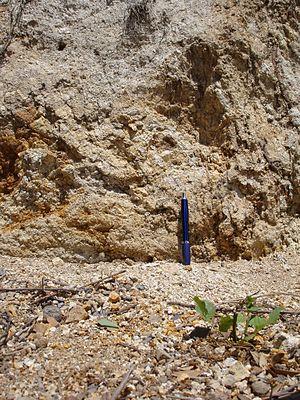
France, Pyrénées-Orientales (66), chaos de Targassonne près de Font-Romeu-Odeillo-Via - Granite pourri et arène granitique
Le beaujolais-villages est un vin français d'appellation d'origine contrôlée produit dans le nord du département du Rhône et sur quelques communes de Saône-et-Loire.
Le vignoble du Beaujolais est un vignoble français situé dans le nord du département du Rhône et sur quelques communes de la Saône-et-Loire.
Le Needien est un terme stratigraphique ayant été utilisé pour définir un niveau géologique néerlandais. Ce niveau, qui fait partie de l'étage géologique du Pléistocène moyen, est précédé par le Drenthien et remplacé par le Taxandrien. Son stratotype a été déterminé d'après les argiles contenues dans une carrière de Needse Berg, un site localisé dans le village de Neede, commune de Berkelland, province Gueldre. Ces gisements comportent notamment des fossiles de Viviparus diluvianus et d'autres espèces de mollusques éteintes telles que la Parafossarulus crassitesta.
En géologie, l’altération, plus précisément l’altération des minéraux, est l'ensemble des modifications des propriétés physico-chimiques des minéraux, et donc des roches, par des réactions abiotiques, induites par les agents atmosphériques à l'origine de l'altération météorique, les eaux souterraines, responsables de l'altération de subsurface, et les eaux thermales, à l'origine de l'altération hydrothermale. L'altération peut également être provoquée par des réactions biotiques induites par les racines des plantes participant à la microdivision ou encore les communautés microbiennes telluriques spécifiques — cyanobactéries, microchampignons, archéobactéries — qui ont colonisé les roches et les minéraux sur Terre depuis des milliards d'années). Elle dépend en particulier du climat, de la température des eaux, de la nature des roches et de leur degré de fracturation, ainsi que de l'interaction entre plantes, champignons mycorhiziens et communautés bactériennes.